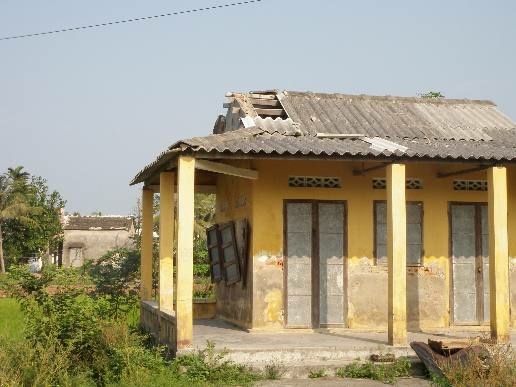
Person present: No